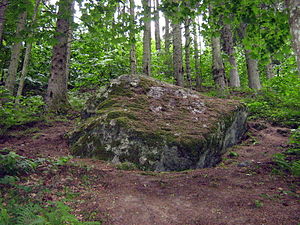
Žemaitija nationalpark / Billeder fra Žemaitija nationalpark
Žemaitija nationalpark er en af fem nationalparker i Litauen. Parken blev oprettet i 1991. Den ligger på Žemaičių højland, 45 km fra Østersøen. Parkens areal er 217,20 km². Søerne udgør mere end 7% af parkens areal. Plateliai sø på 12,05 km² og 47 m dybde er den største. Byen Plateliai, der ligger på bredden af søen, er hjemsted for parkens administration og et populært turistmål.